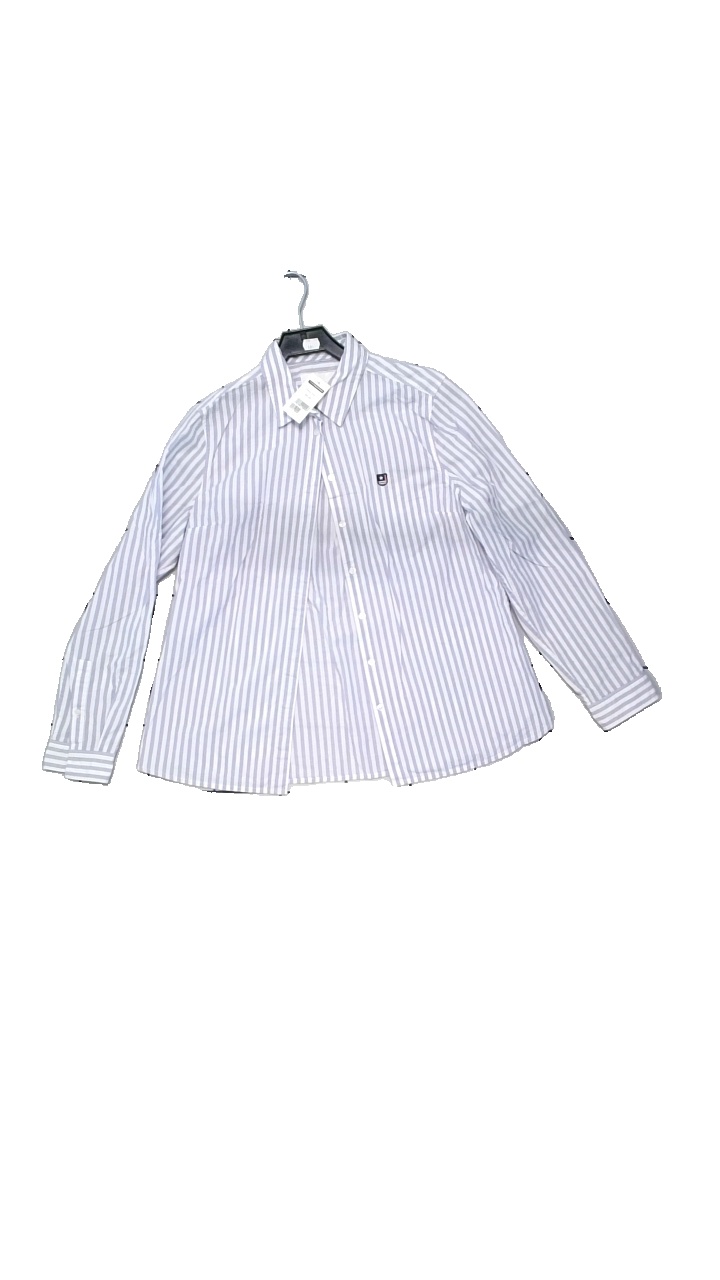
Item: Shirt (Ladies)
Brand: Bondelid
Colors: Purple, White
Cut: Regular
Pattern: Striped
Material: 100% cotton
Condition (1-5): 5
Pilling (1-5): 4
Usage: Reuse
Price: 100-150